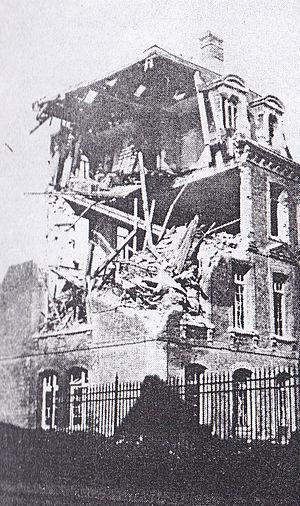
Destruction de l'aile sud du lycée
Le lycée François-Iᵉʳ est un lycée du Havre appartenant à l'académie de Rouen.